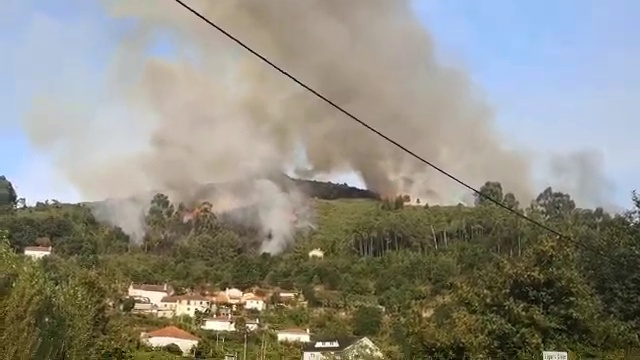
Fire: no
Smoke: yes